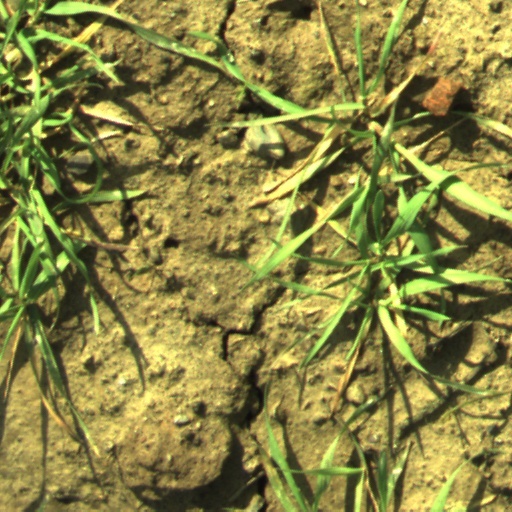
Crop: wheat